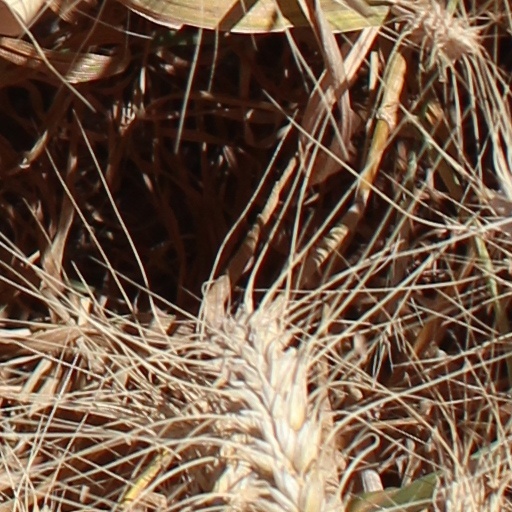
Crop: wheat